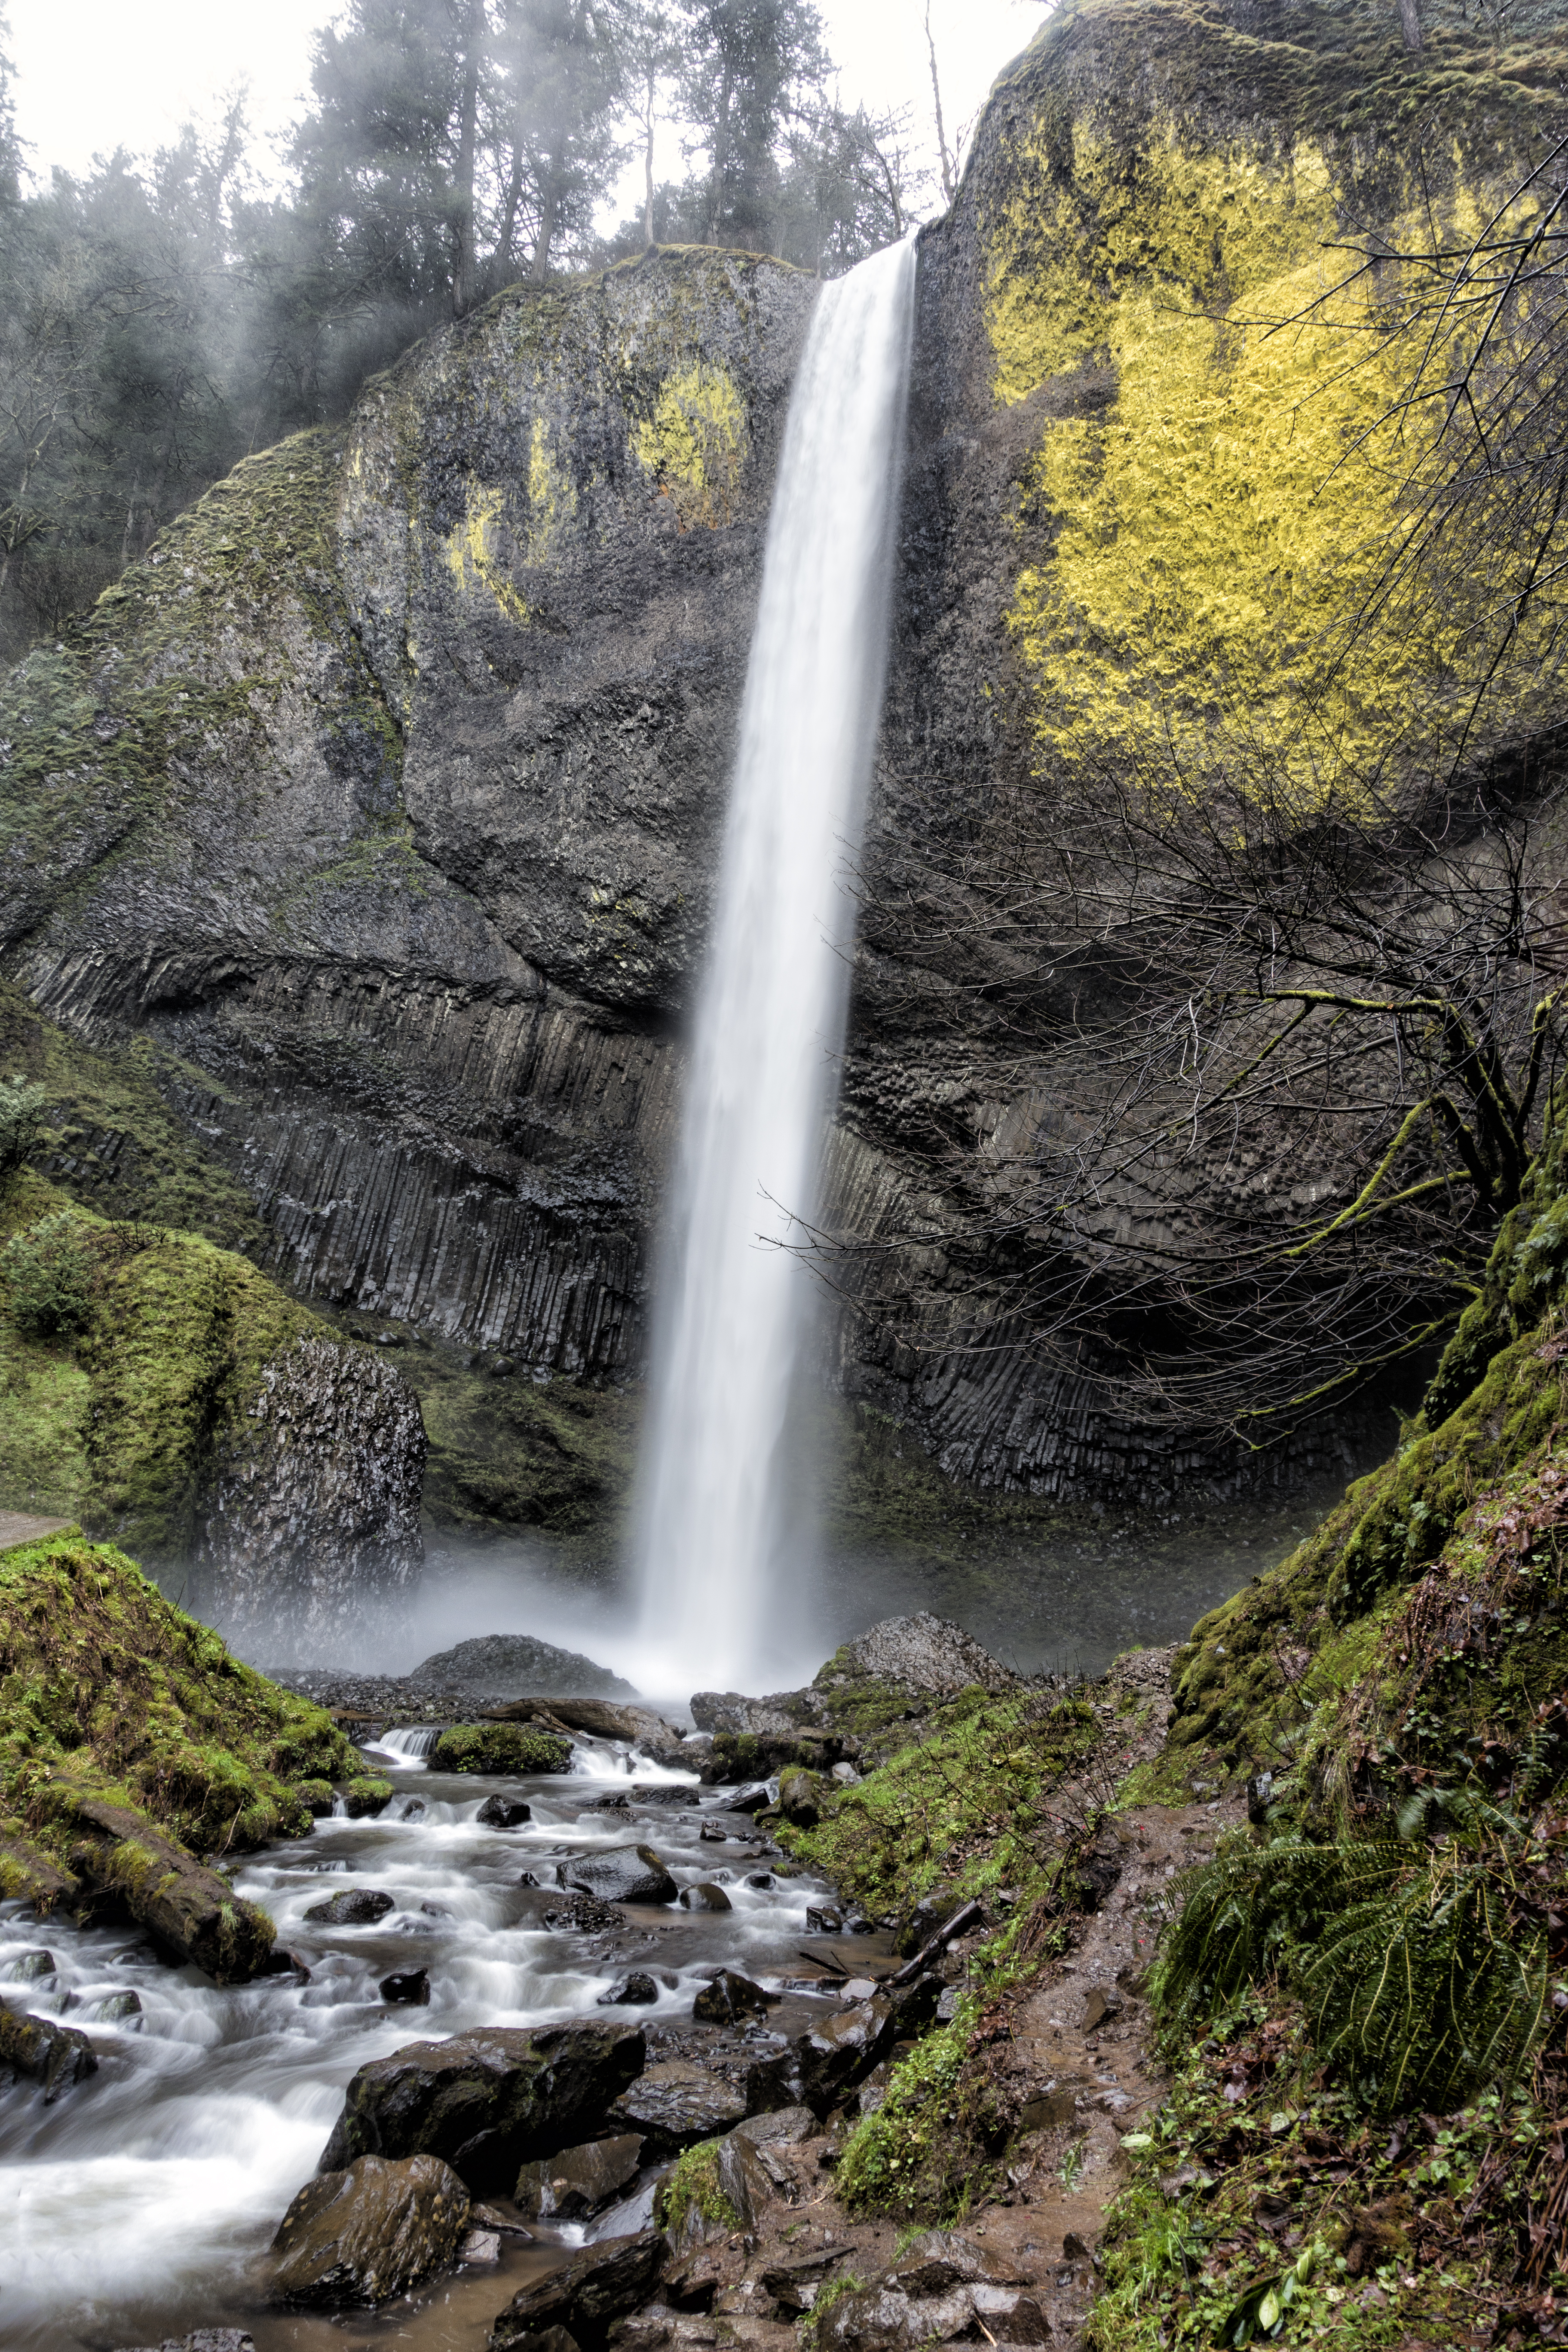
water, rock, waterfall, stream, autumn, body of water, ravine, wasserfall, water feature, watercourse, oregon, sonycybershotrx100iii, oregonwaterfall, columbiarivergorge, latourellfalls